Hristo Prodanov

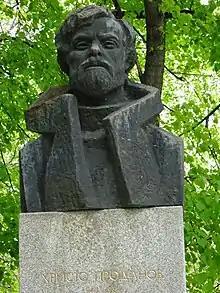

Hristo Ivanov Prodanov also known as Christo Prodanov (24 February 1943 – disappeared 21 April 1984) was a Bulgarian mountaineer. Prodanov was the first Bulgarian to climb Mount Everest, doing it via the most difficult way—the West Ridge—as well as alone and without oxygen. Prodanov was the first person to climb Everest in April, when the weather conditions are generally too bad for an expedition, and also the thirteenth person (first person from the West Ridge) to climb Everest without using bottled oxygen. Climbing the summit at 18:15 local time, he had to descend overnight and got lost shortly after that. On the next afternoon, he reported he had lost his gloves and soon would be unable to hold the radio button long enough to talk. His body was never found.